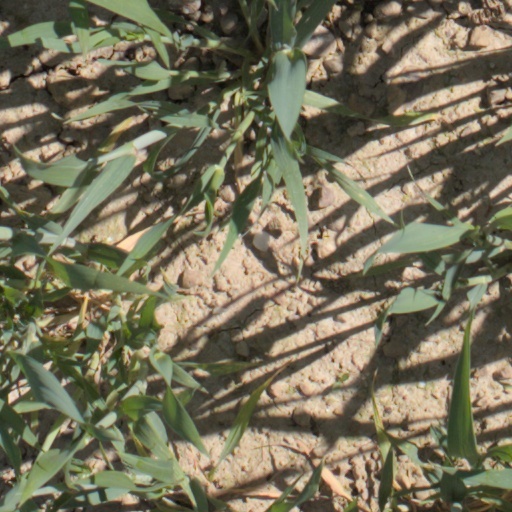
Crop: wheat